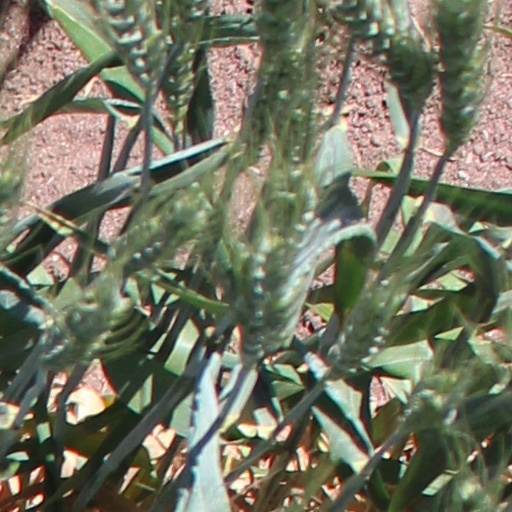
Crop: wheat